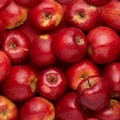
Label: apple